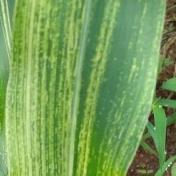
Crop: Maize
Condition: stripe-d